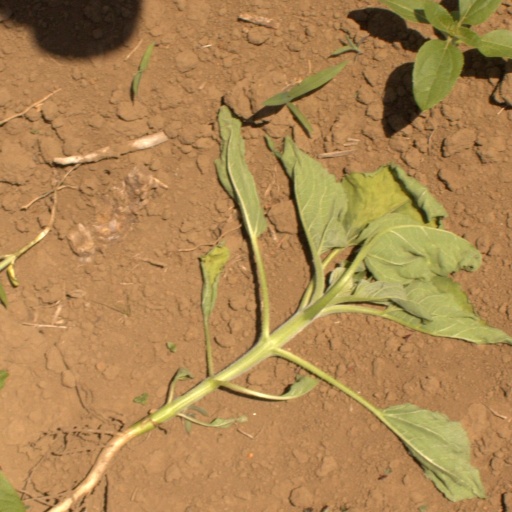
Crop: Jerusalem artichoke